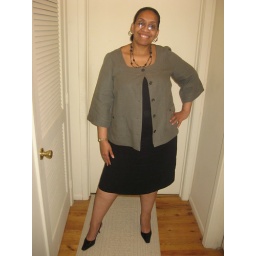
Jacket worn with a simple black dress already in the closet